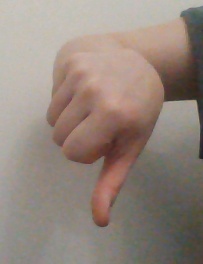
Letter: waw